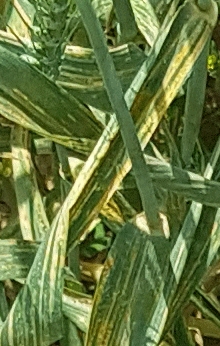
Label: Wheat___Yellow_Rust